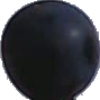
Label: Grape Blue 1